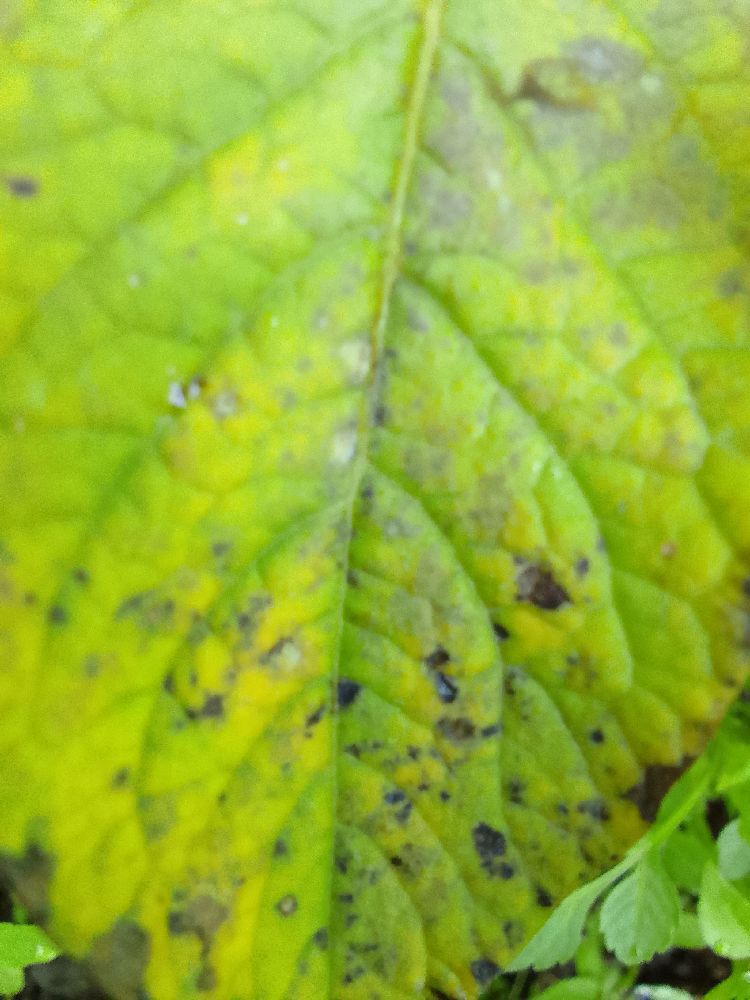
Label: Early blight